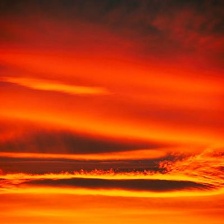
Cloud type: Altocumulus